St Winefride's Well

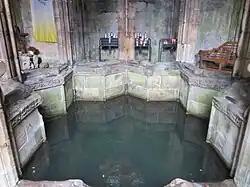
The well basin

During the 18th century, St Winefride's Well was increasingly frequented not only by pilgrims but also by tourists and curiosity seekers. Travel was becoming easier, and newspapers and pamphlets were spreading the word about the well and its healing waters. The well became an essential stop on the tourist itinerary; among those who visited were Celia Fiennes, Daniel Defoe and Samuel Johnson. The secularization of holy wells continued, with cures being attributed to the chemical composition of the water rather than to the intervention of the patron saint. In 1722, the upper chapel was converted into a day school. In 1795, the antiquary Thomas Pennant noted that the number of Catholic pilgrims visiting the well had "considerably decreased".